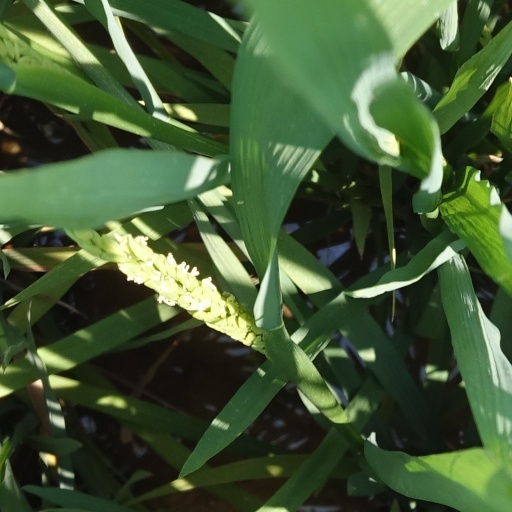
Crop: rice